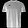
Label: T - shirt / top